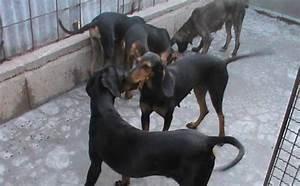
dog